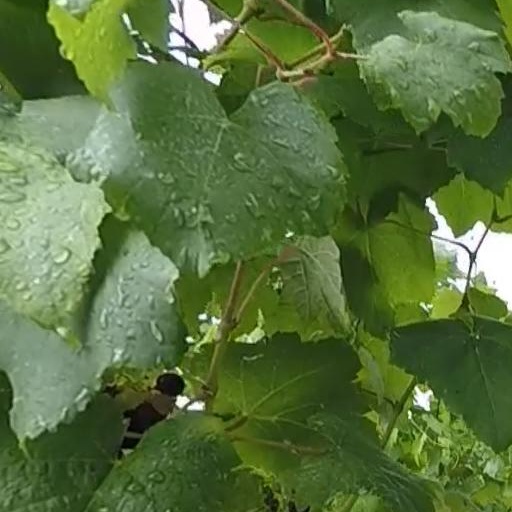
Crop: grape